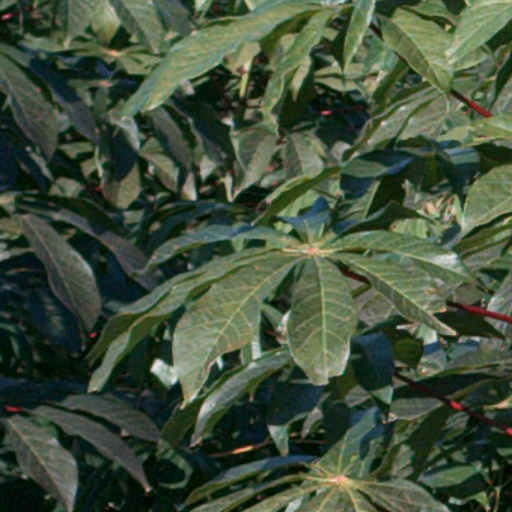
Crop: cassava